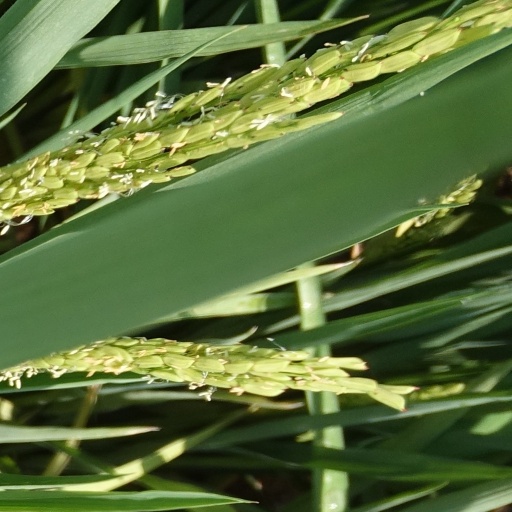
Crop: rice